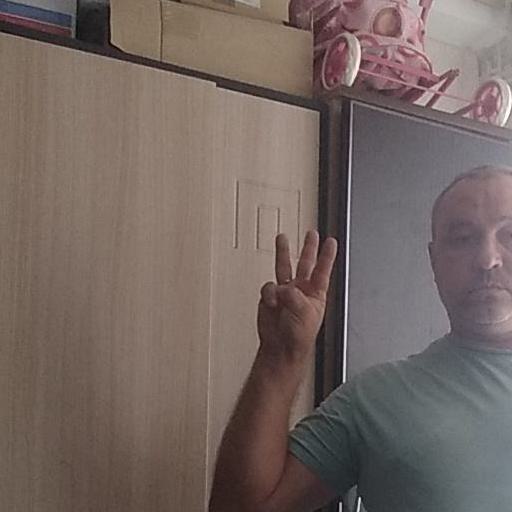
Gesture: three